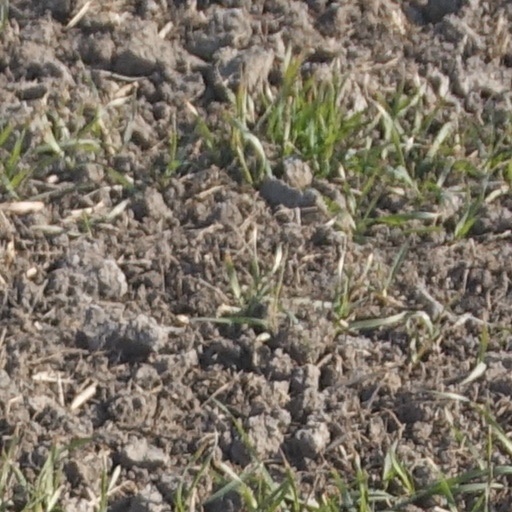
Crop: wheat